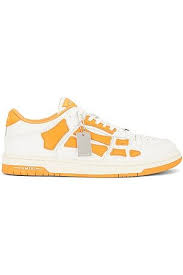
Label: Sneaker